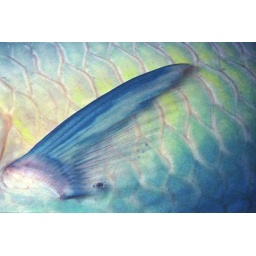
parrot fish by Kurt Arrigo